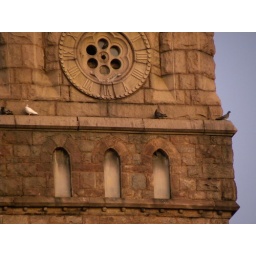
Zoom zoom zooma zoom!I like the warm colour of the stone in the early morning light contrasted by the cool blue of the sky.